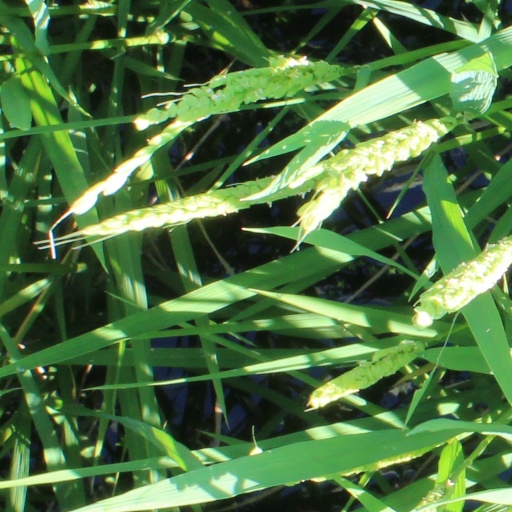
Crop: rice